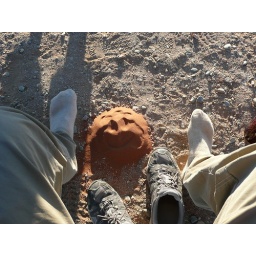
That pile of sand was in my shoes after climbing Dune 45!